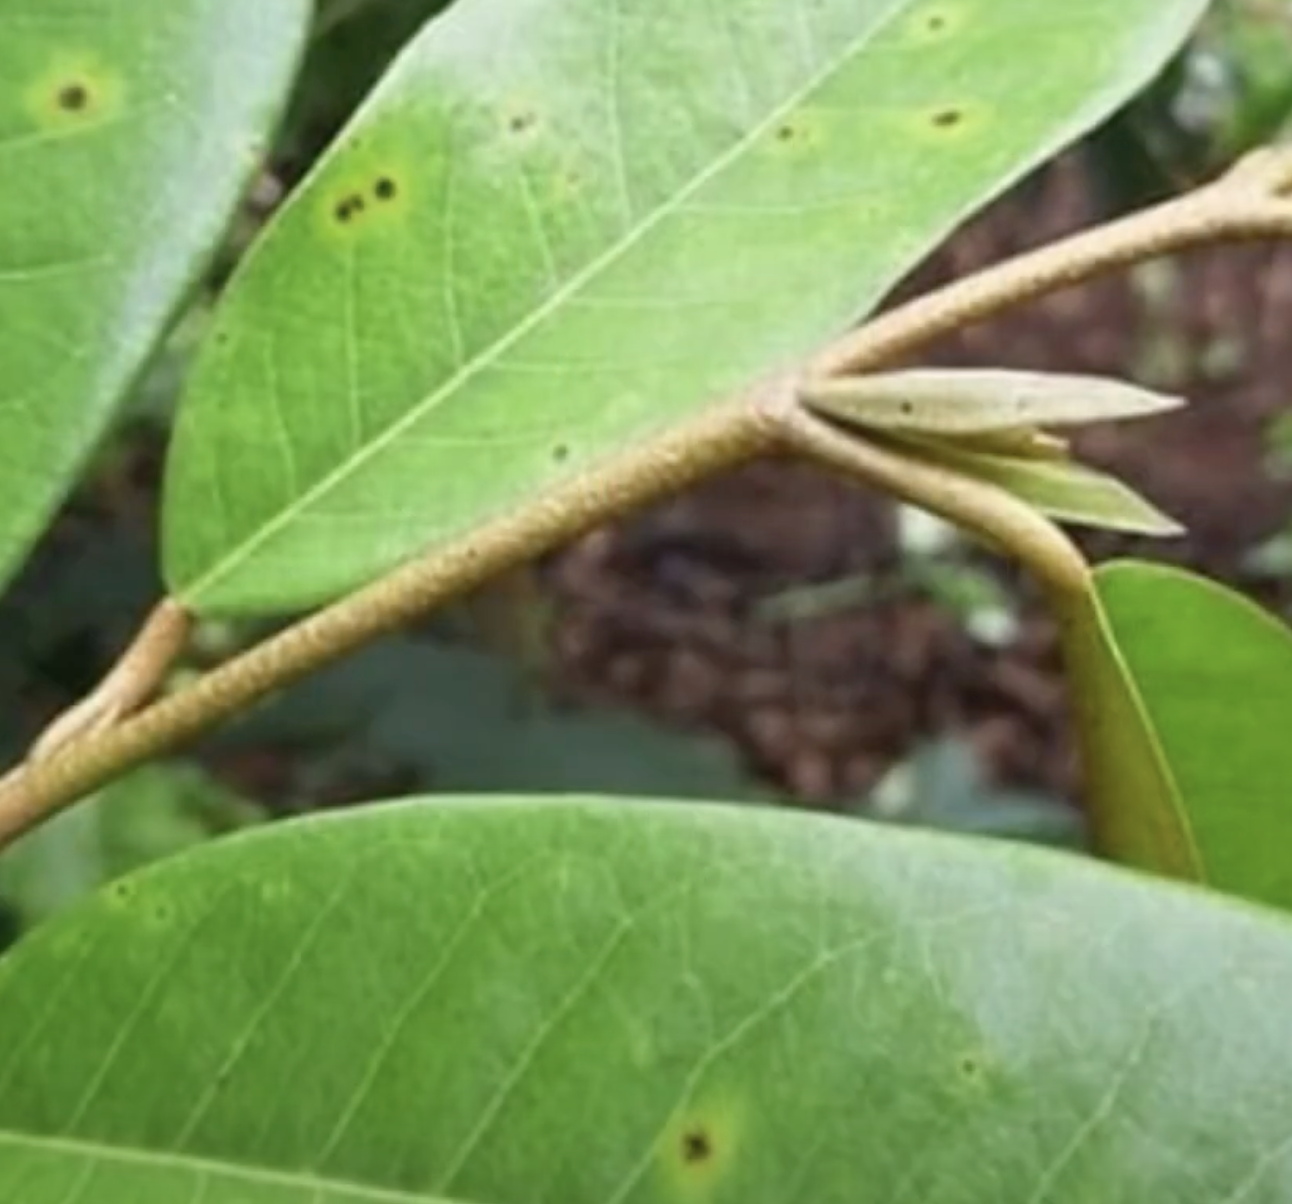
Label: canker_disease